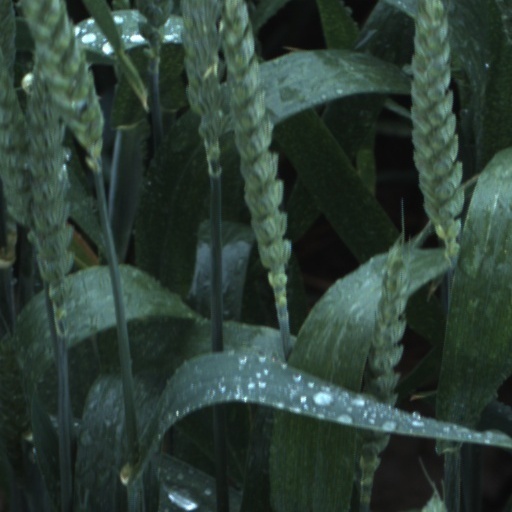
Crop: wheat